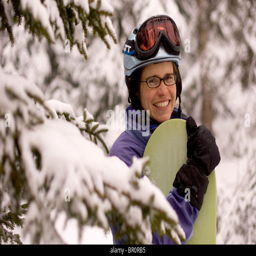
a young woman smiles through the trees on vacation at ski resort